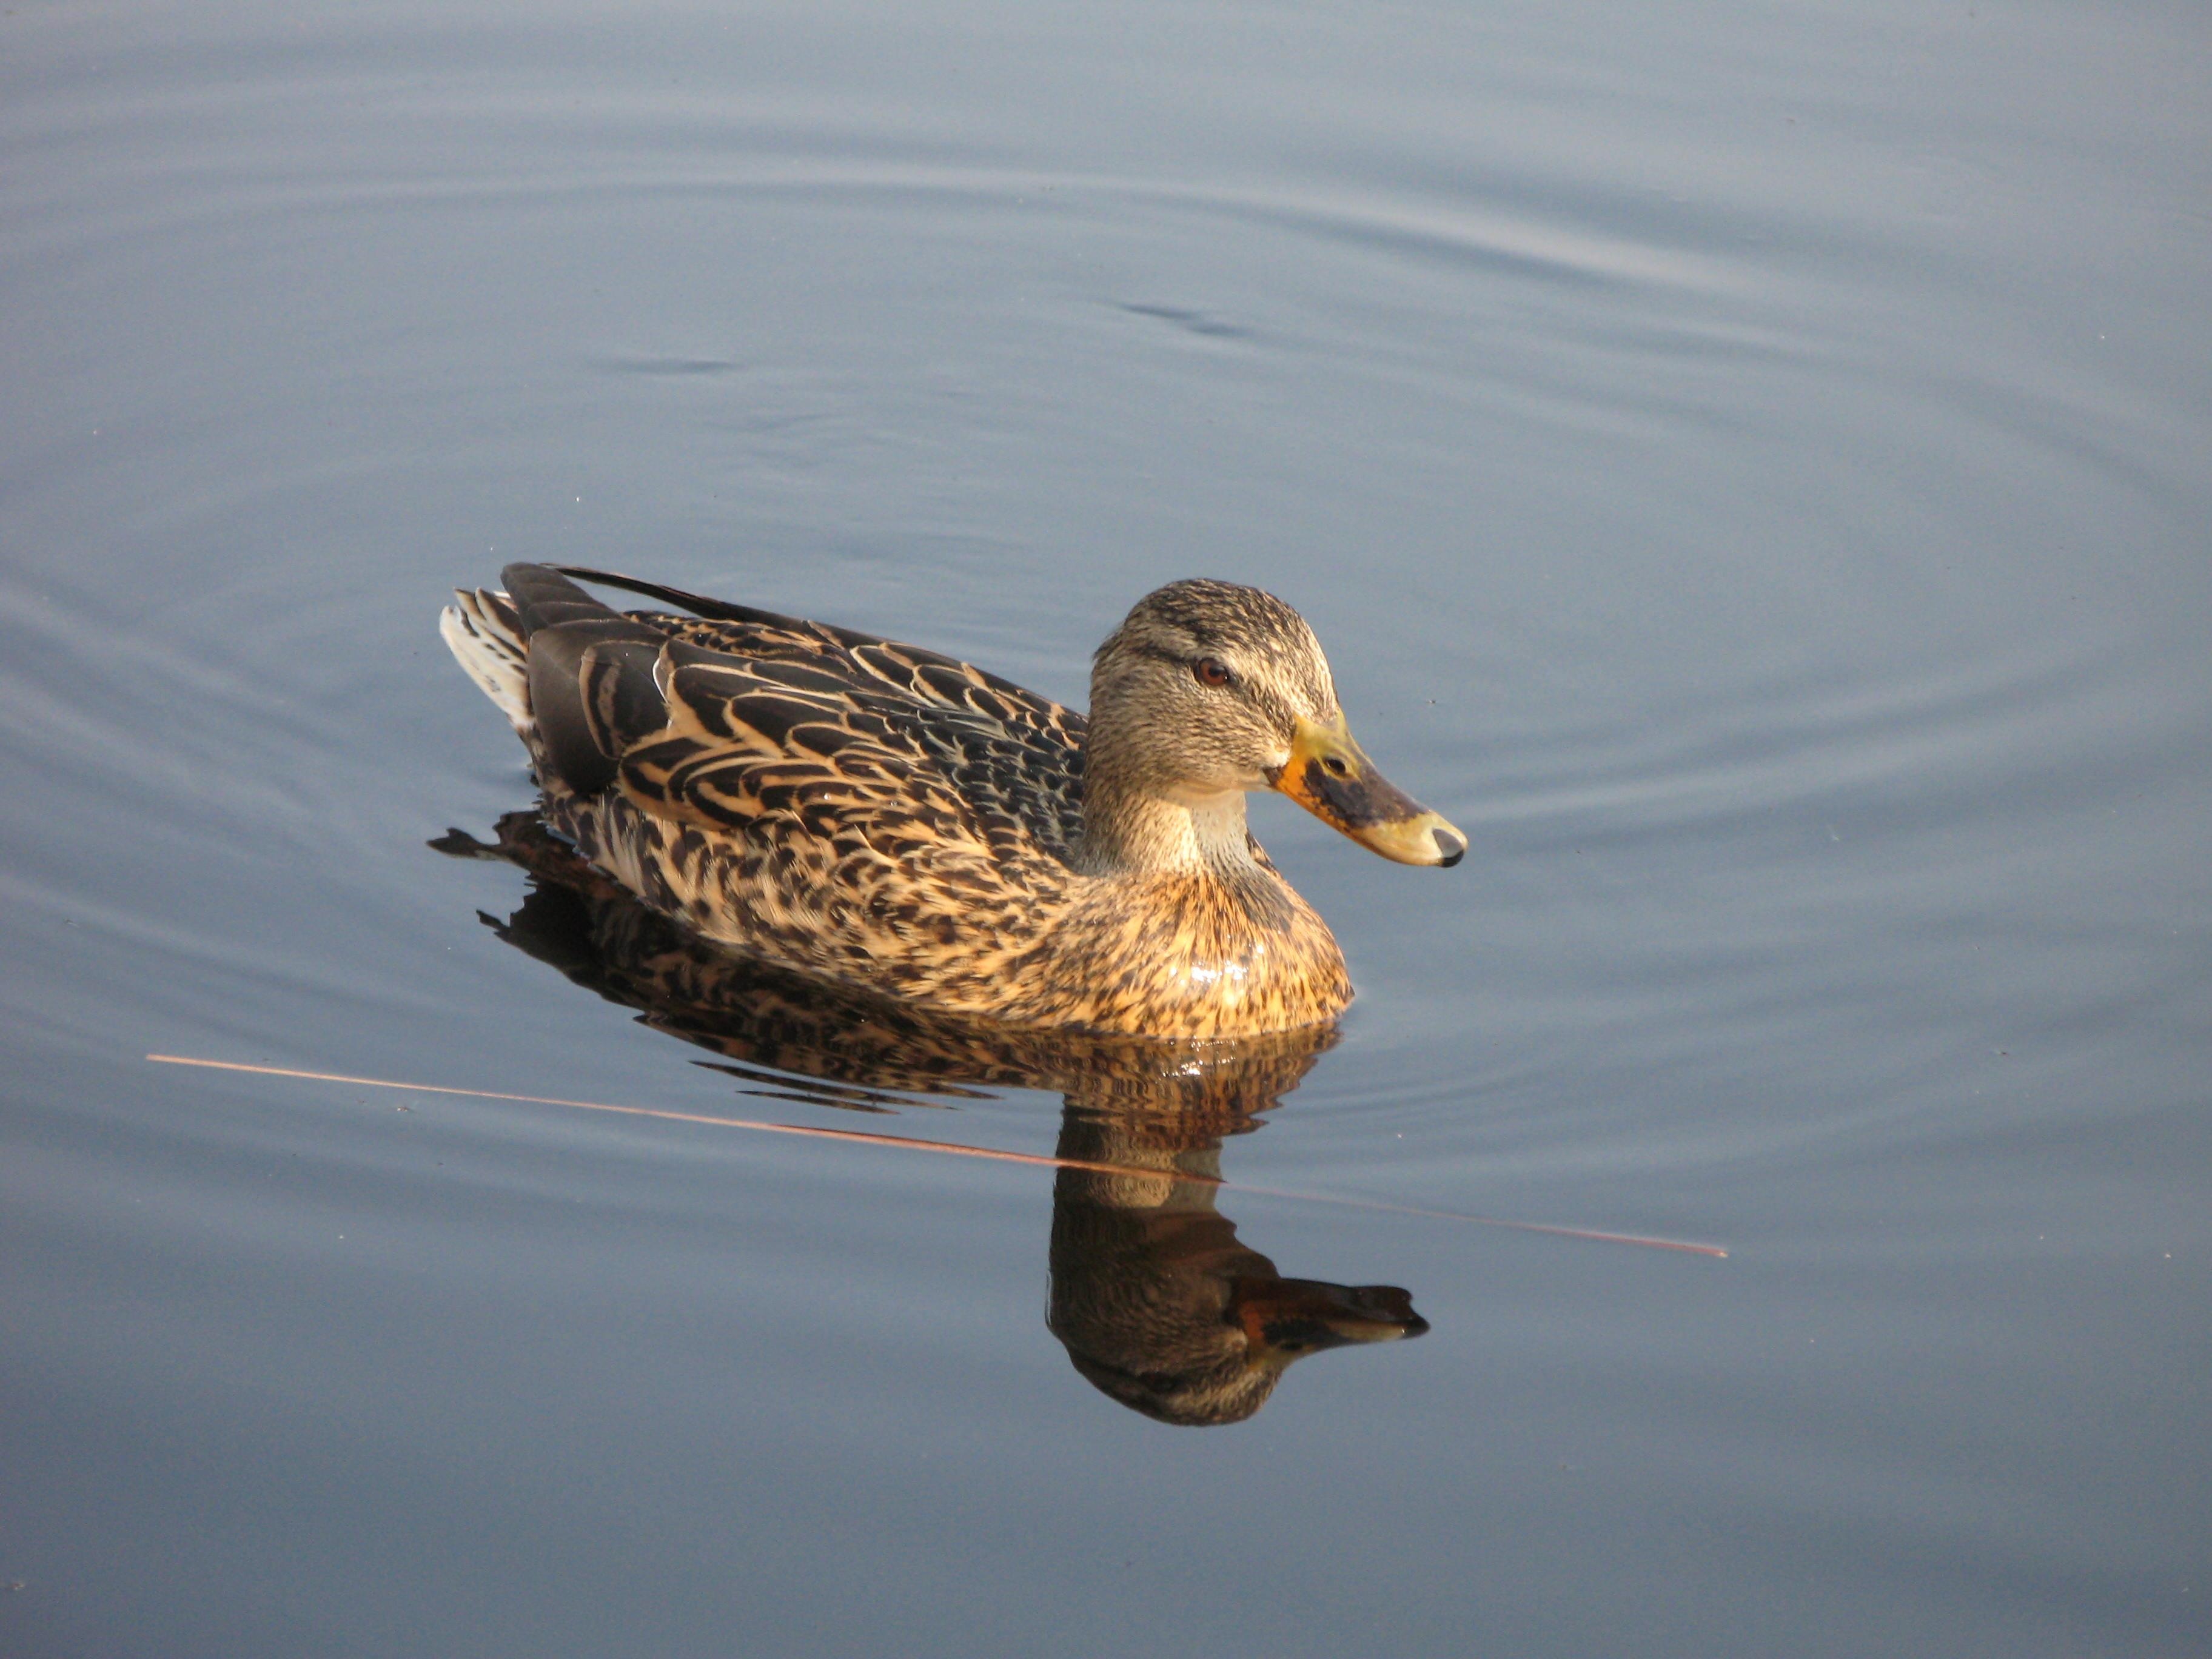
bird, wing, female, wildlife, beak, fauna, poultry, duck, vertebrate, waterfowl, and, water bird, mallard, ducks geese and swans, seaduck